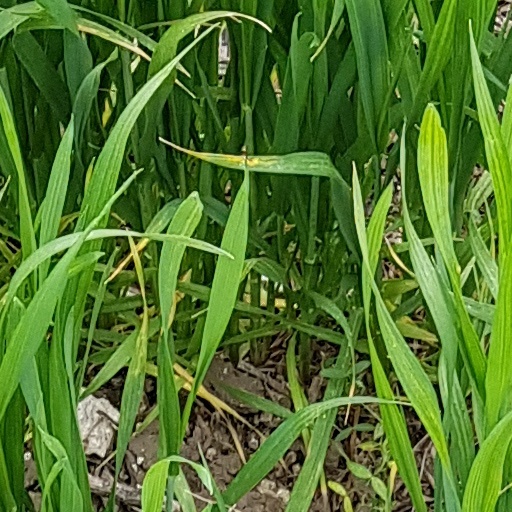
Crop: wheat